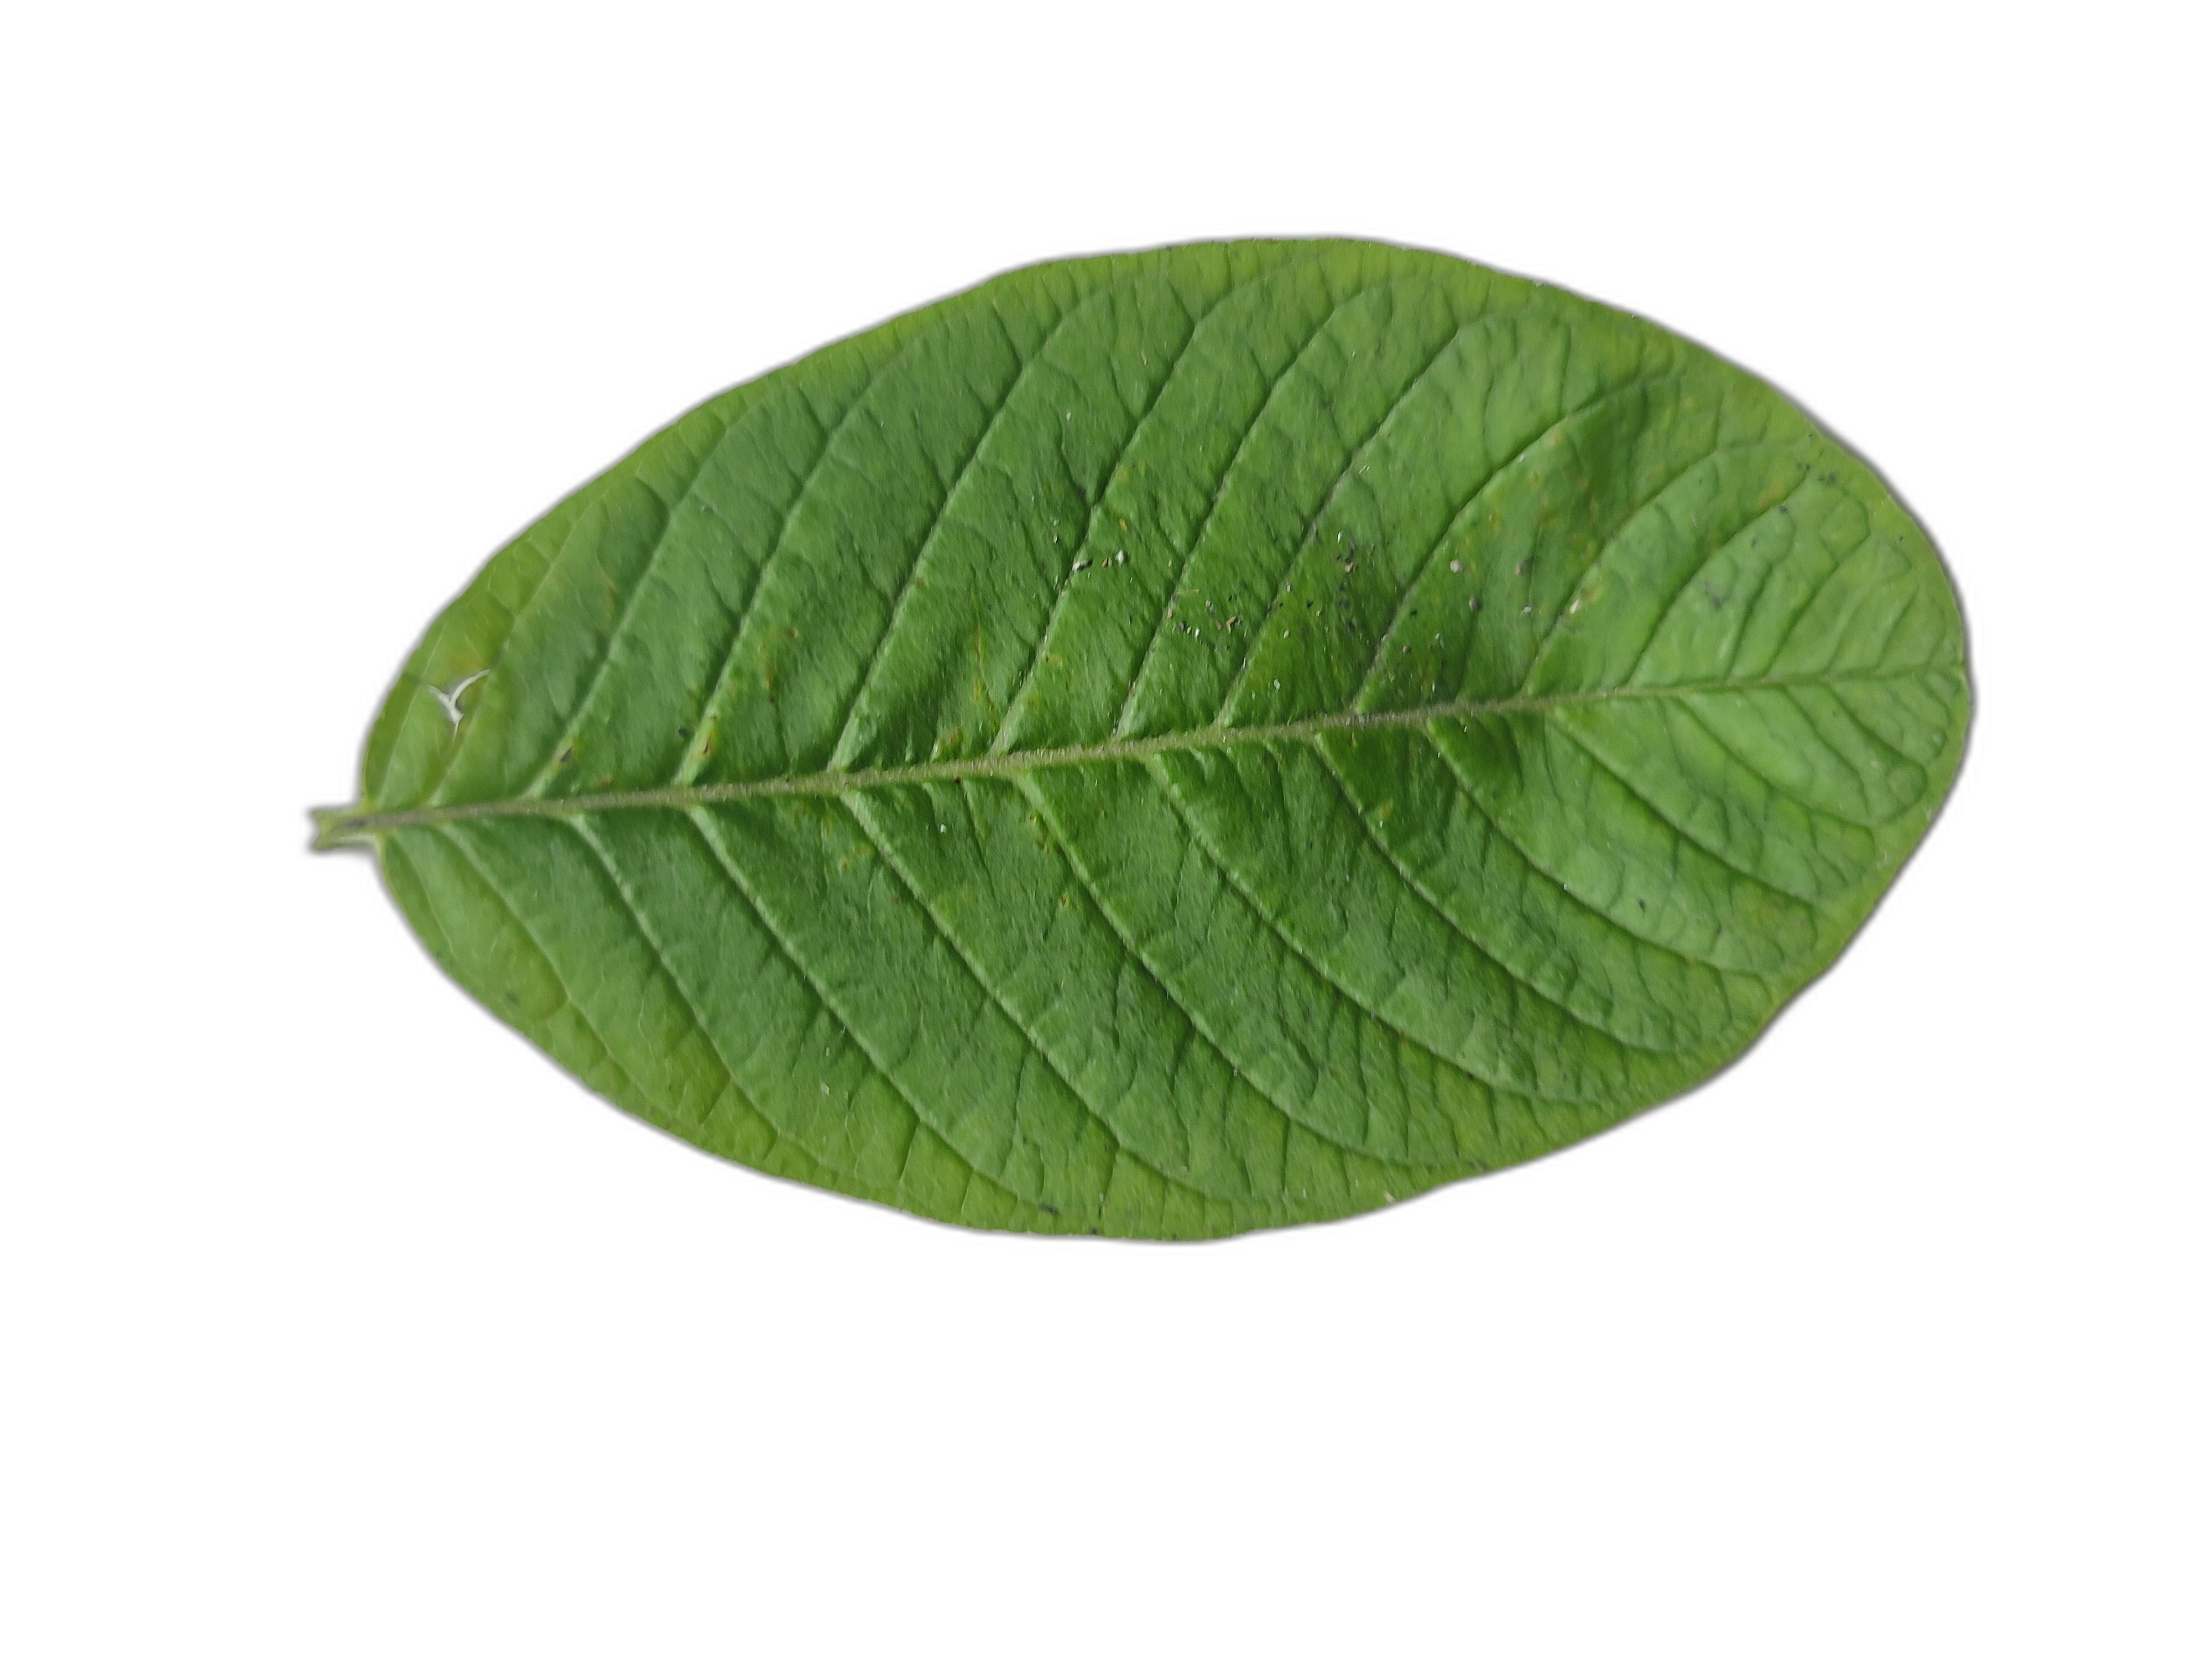
Plant part: leaf
Disease: Healthy